Collect Pond

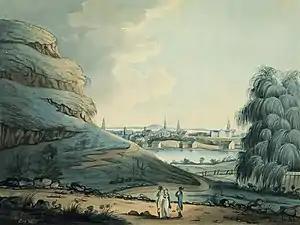
A 1798 watercolor of Collect Pond. Bayard's Mount, a hillock, is in the left foreground. Prior to being levelled around 1811 it was located near the current intersection of Mott and Grand Streets. New York City, which then extended to a stockade which ran approximately north–southeast from today's Chambers Street and Broadway, is visible beyond the southern shore.

Collect Pond, or Fresh Water Pond, was a body of fresh water in what is now Chinatown in Lower Manhattan, New York City. For the first two centuries of European settlement in Manhattan, it was the main New York City water supply system for the growing city. A jail was later built on the former pond. In the 20th century, the site became Collect Pond Park, which includes a reflecting pool to acknowledge the historic importance of this body of water.